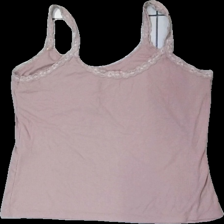
View: back
Type: Tank top
Category: Ladies
Brand: Hunkemöller
Colors: Purple
Material: 53% polyester 47% cotton
Pattern: Lace
Cut: Regular
Size: XL
Season: Summer
Damage location: bottom center
Damage 2 location: middle center
Damage 3 location: middle center
Price range: <50
Recommended usage: Export
Description: lila linne med spets högst upp, mycket nopprig över hela